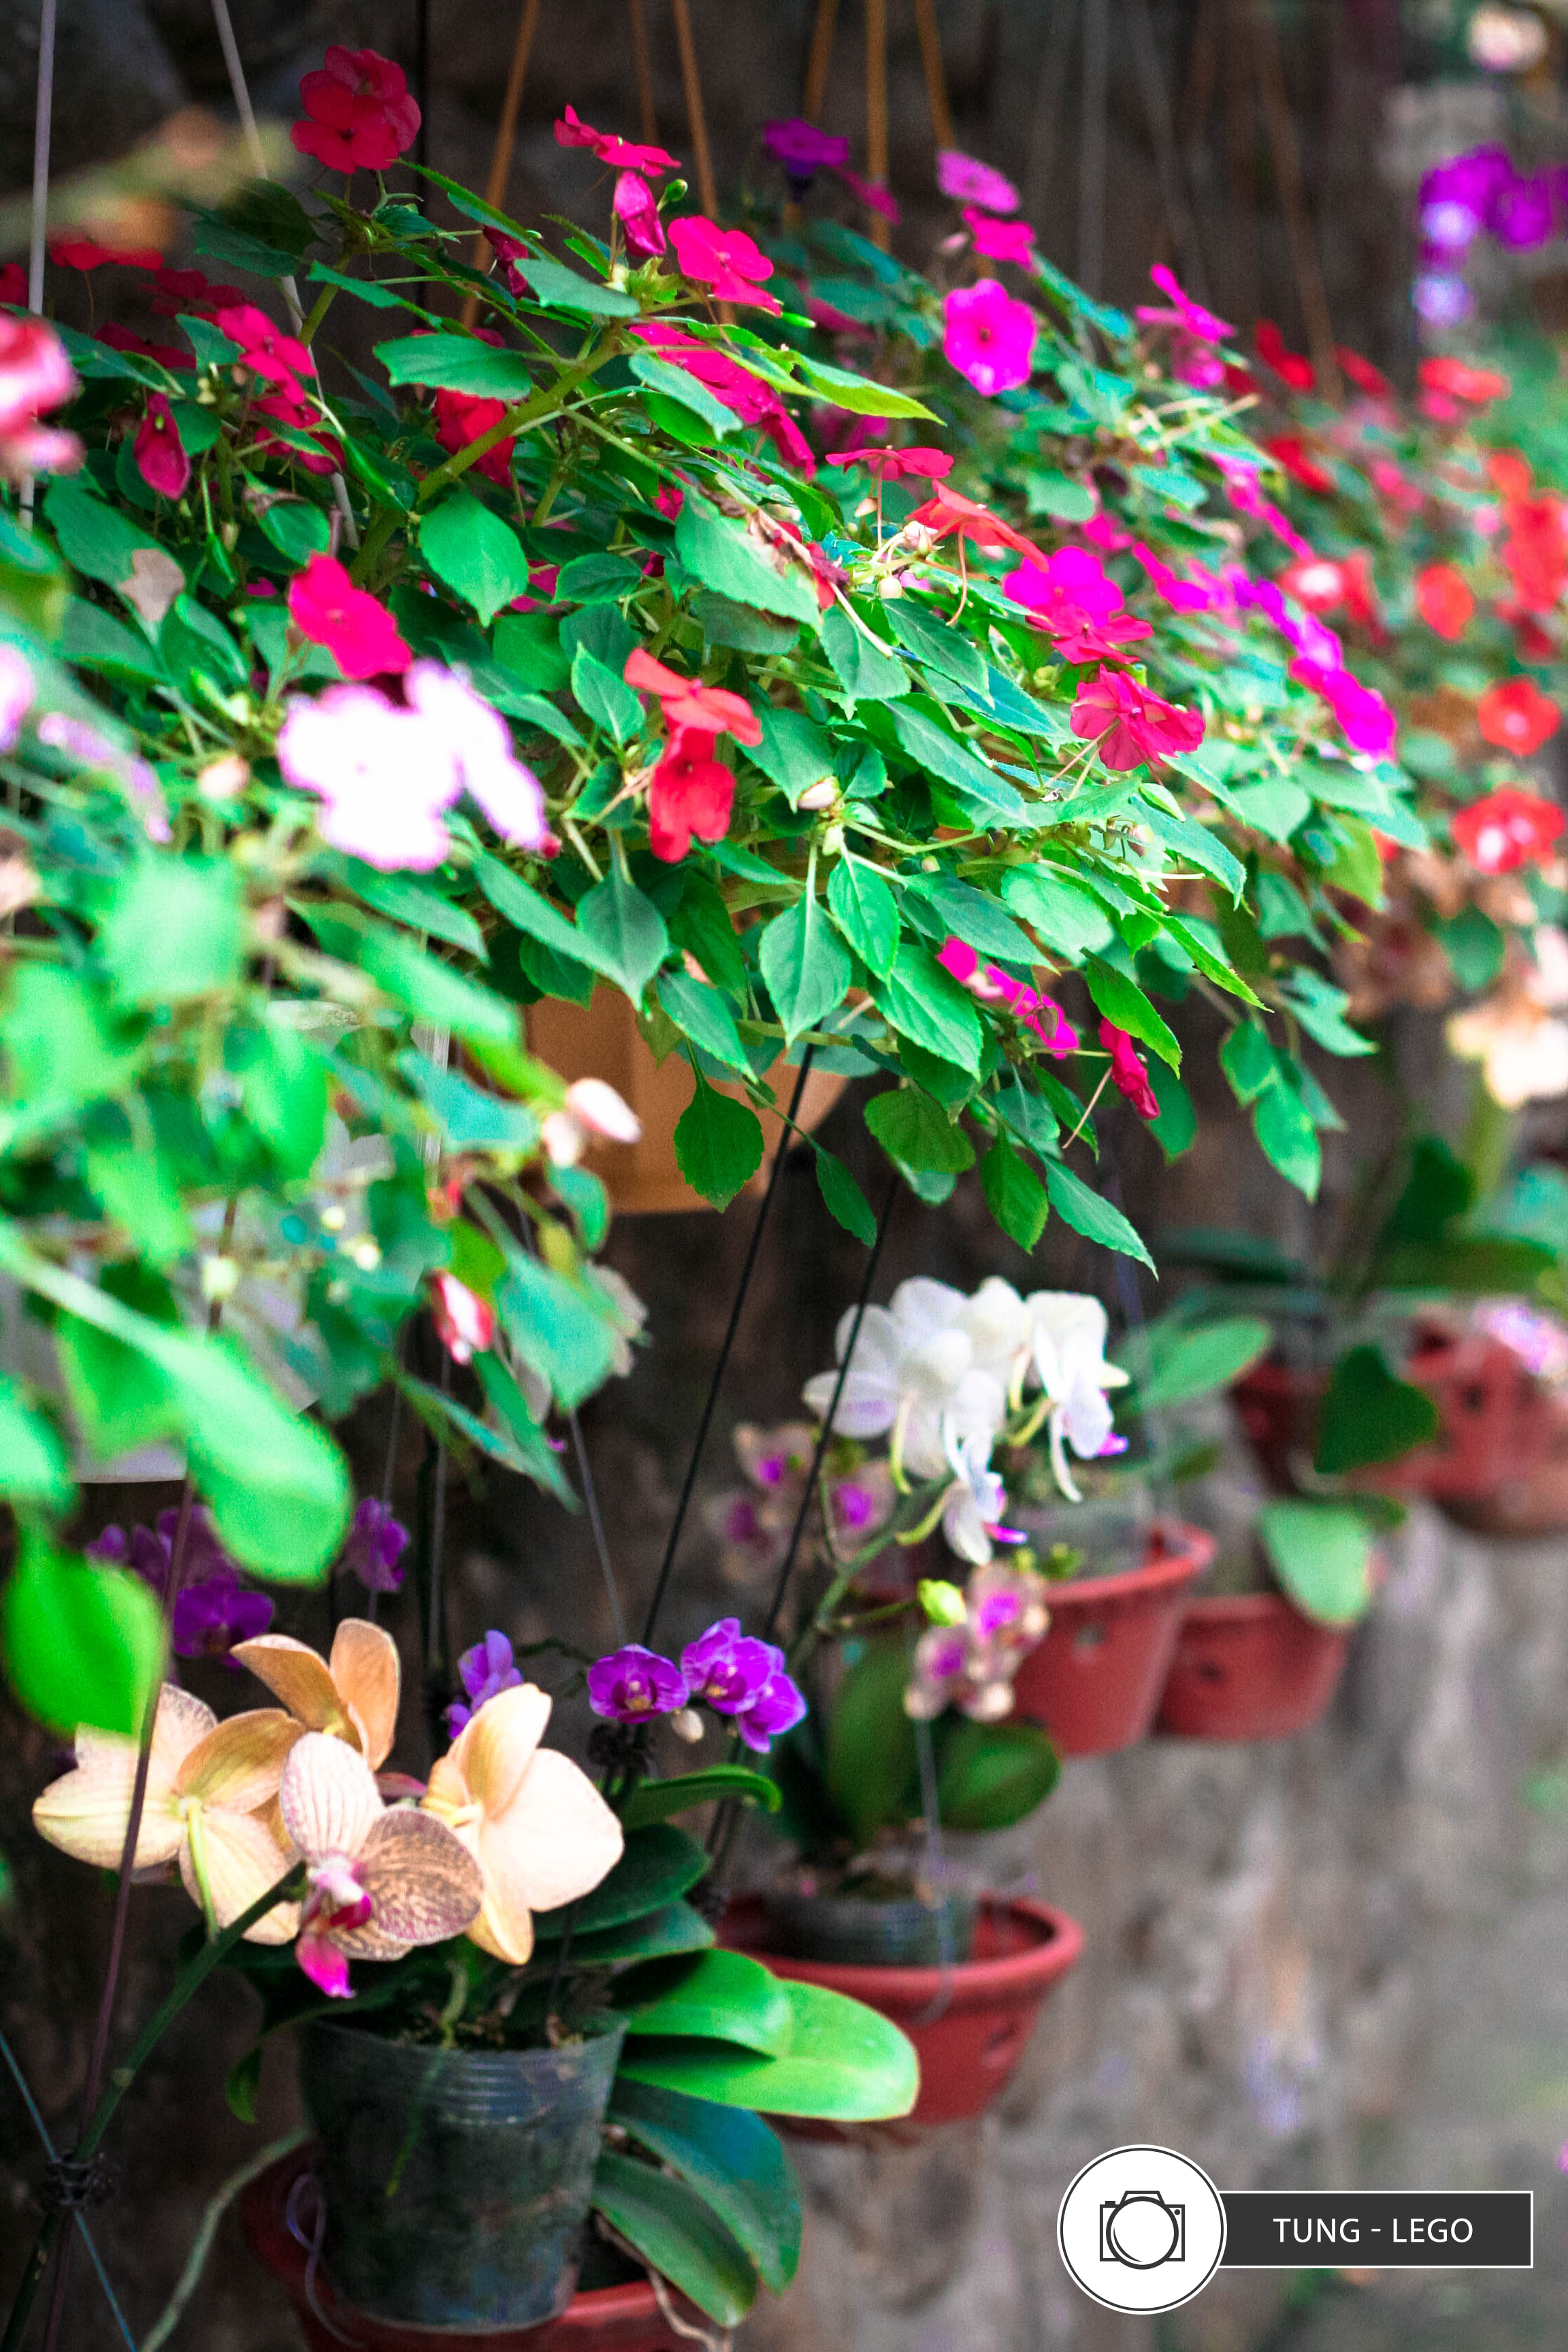
flower, flowering plant, plant, impatiens, houseplant, annual plant, petal, camellia, perennial plant